La Loge-aux-Chèvres

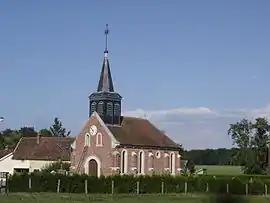
The church in La Loge-aux-Chèvres

La Loge-aux-Chèvres is a commune in the Aube department in north-central France.